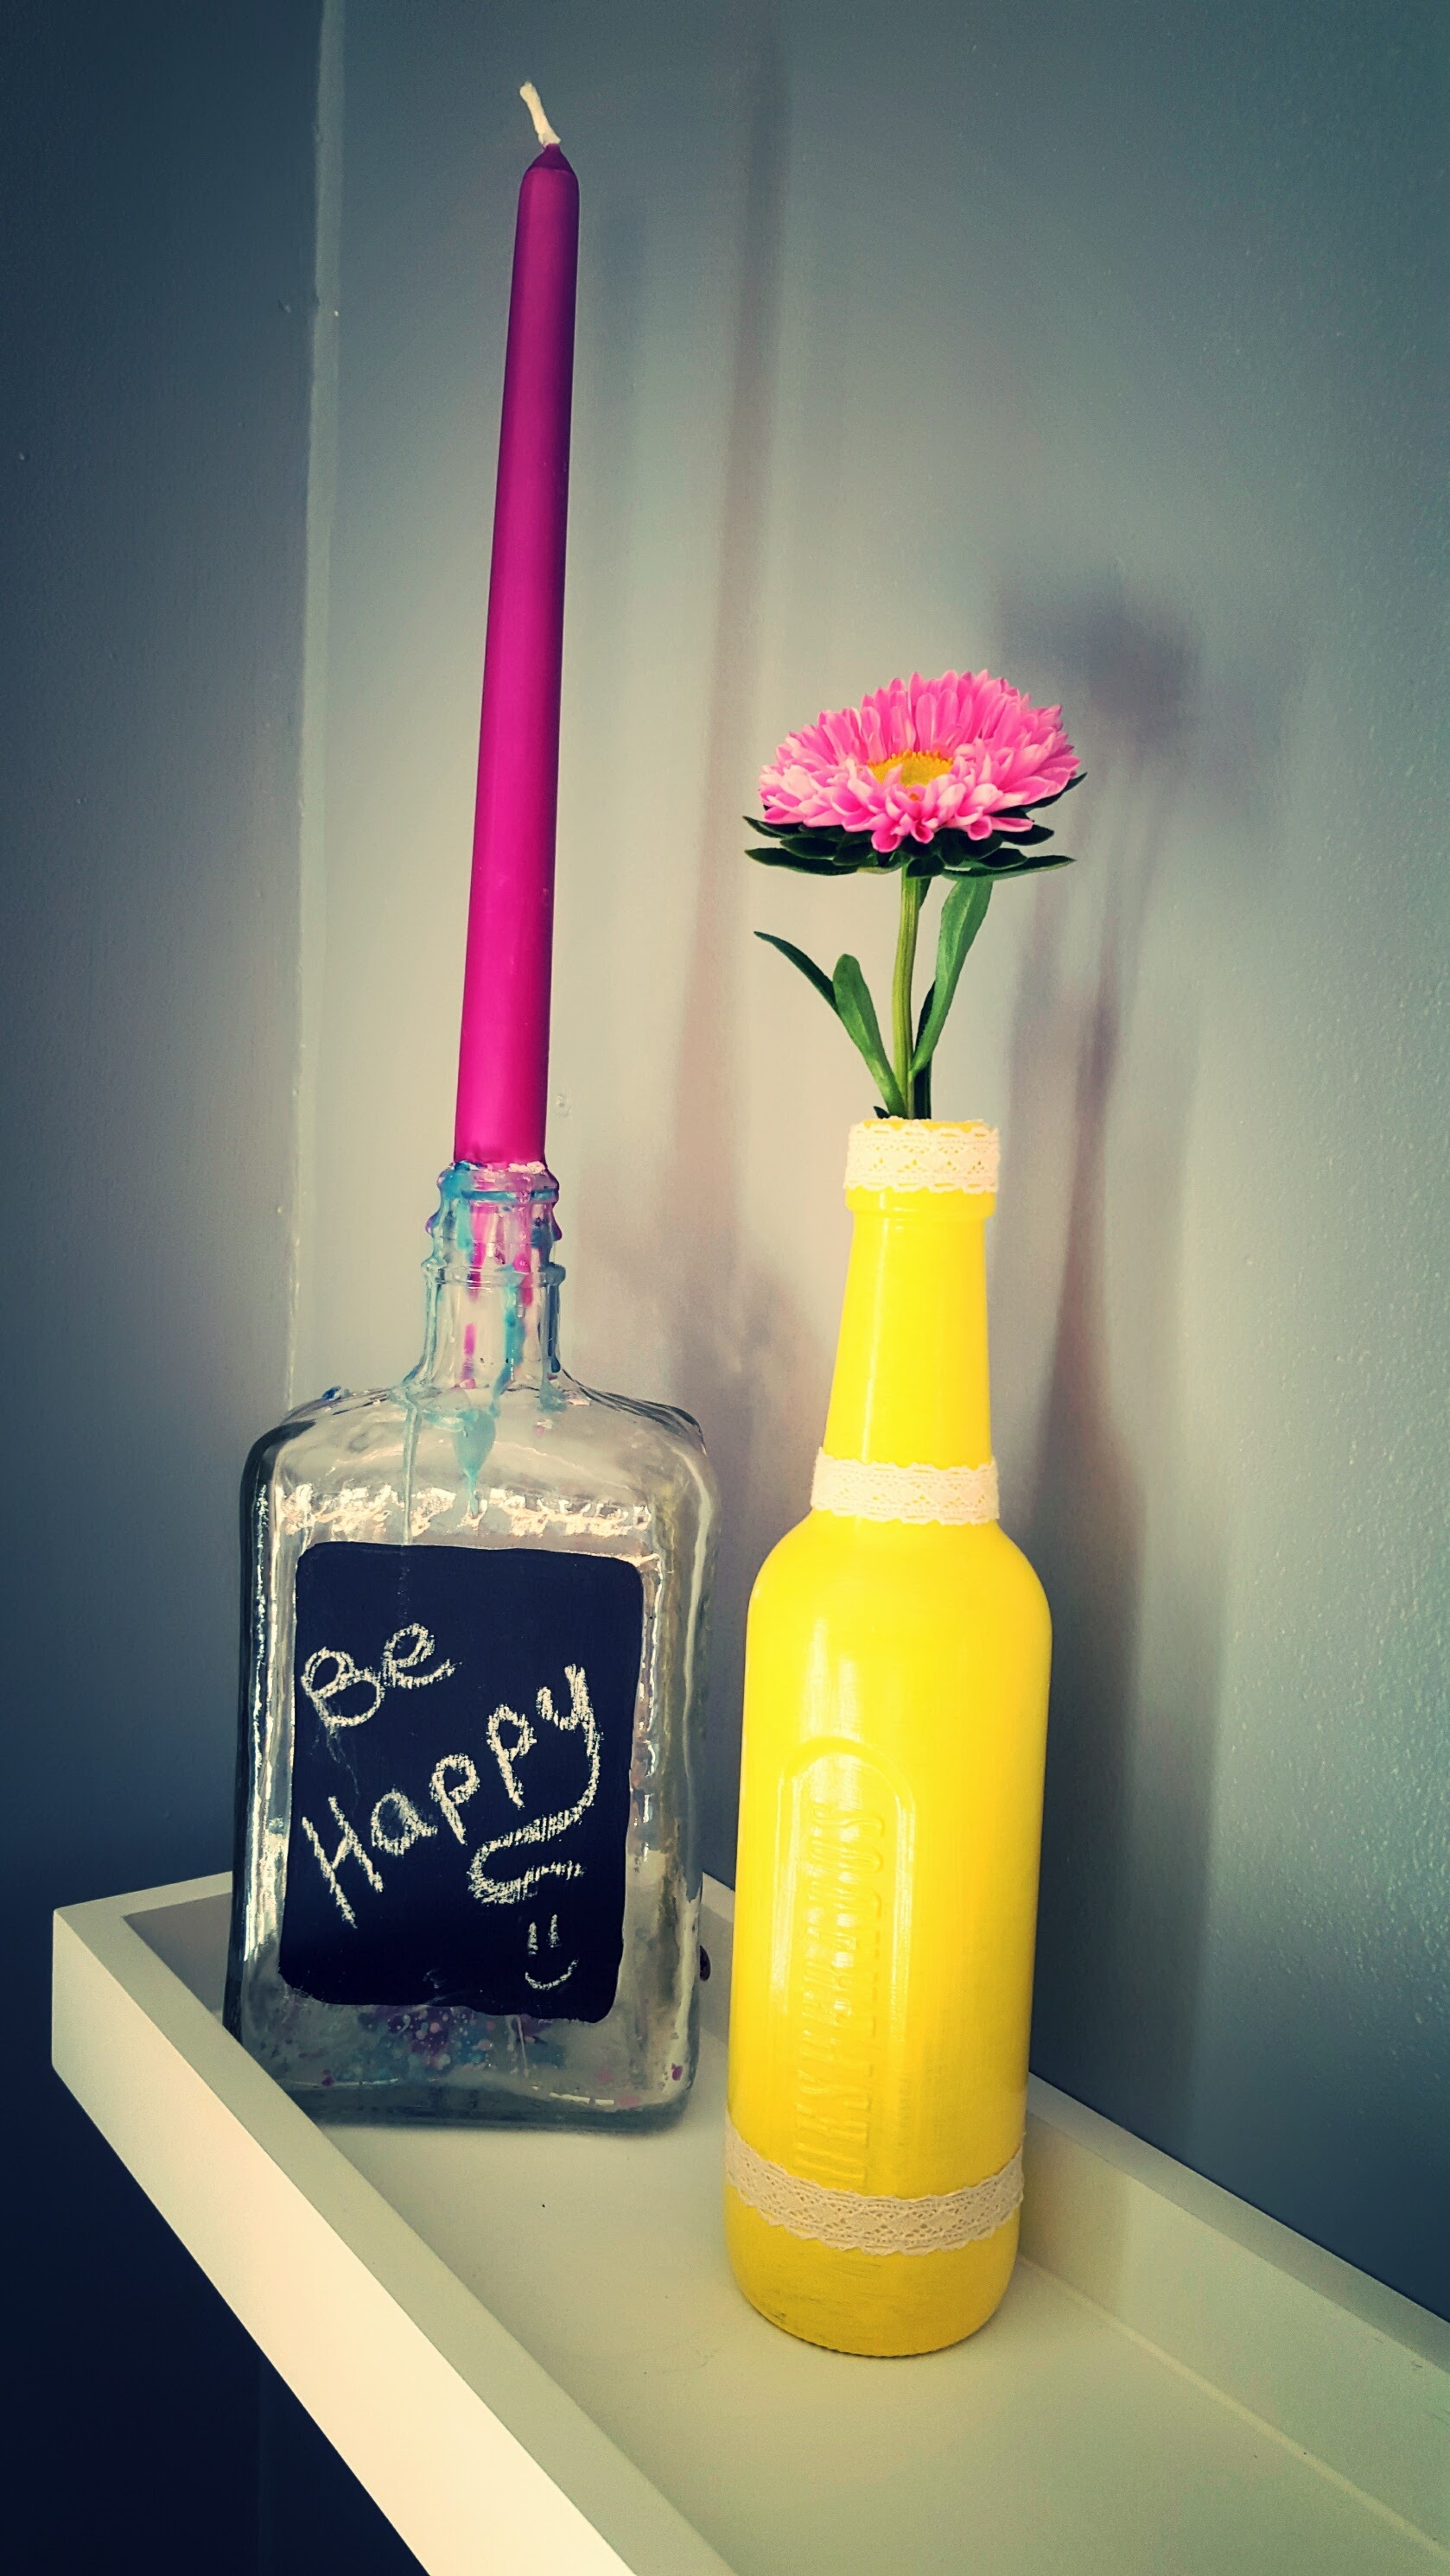
flower, color, drink, bottle, yellow, candle, lighting, liqueur, distilled beverage, desperados